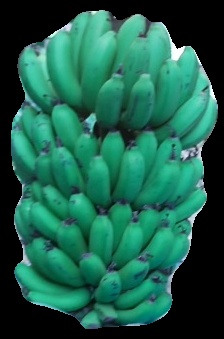
Variety: pachbale
Grade: grade2